Chandler Brossard

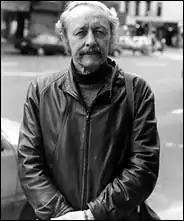
Brossard c. 1988

Chandler Brossard (July 18, 1922 – August 29, 1993) was an American novelist, writer, editor, and teacher. He wrote or edited a total of 17 books. With a challenging style and outsider characters, Brossard had limited critical success in the United States. His novels were more appreciated in France and Great Britain.